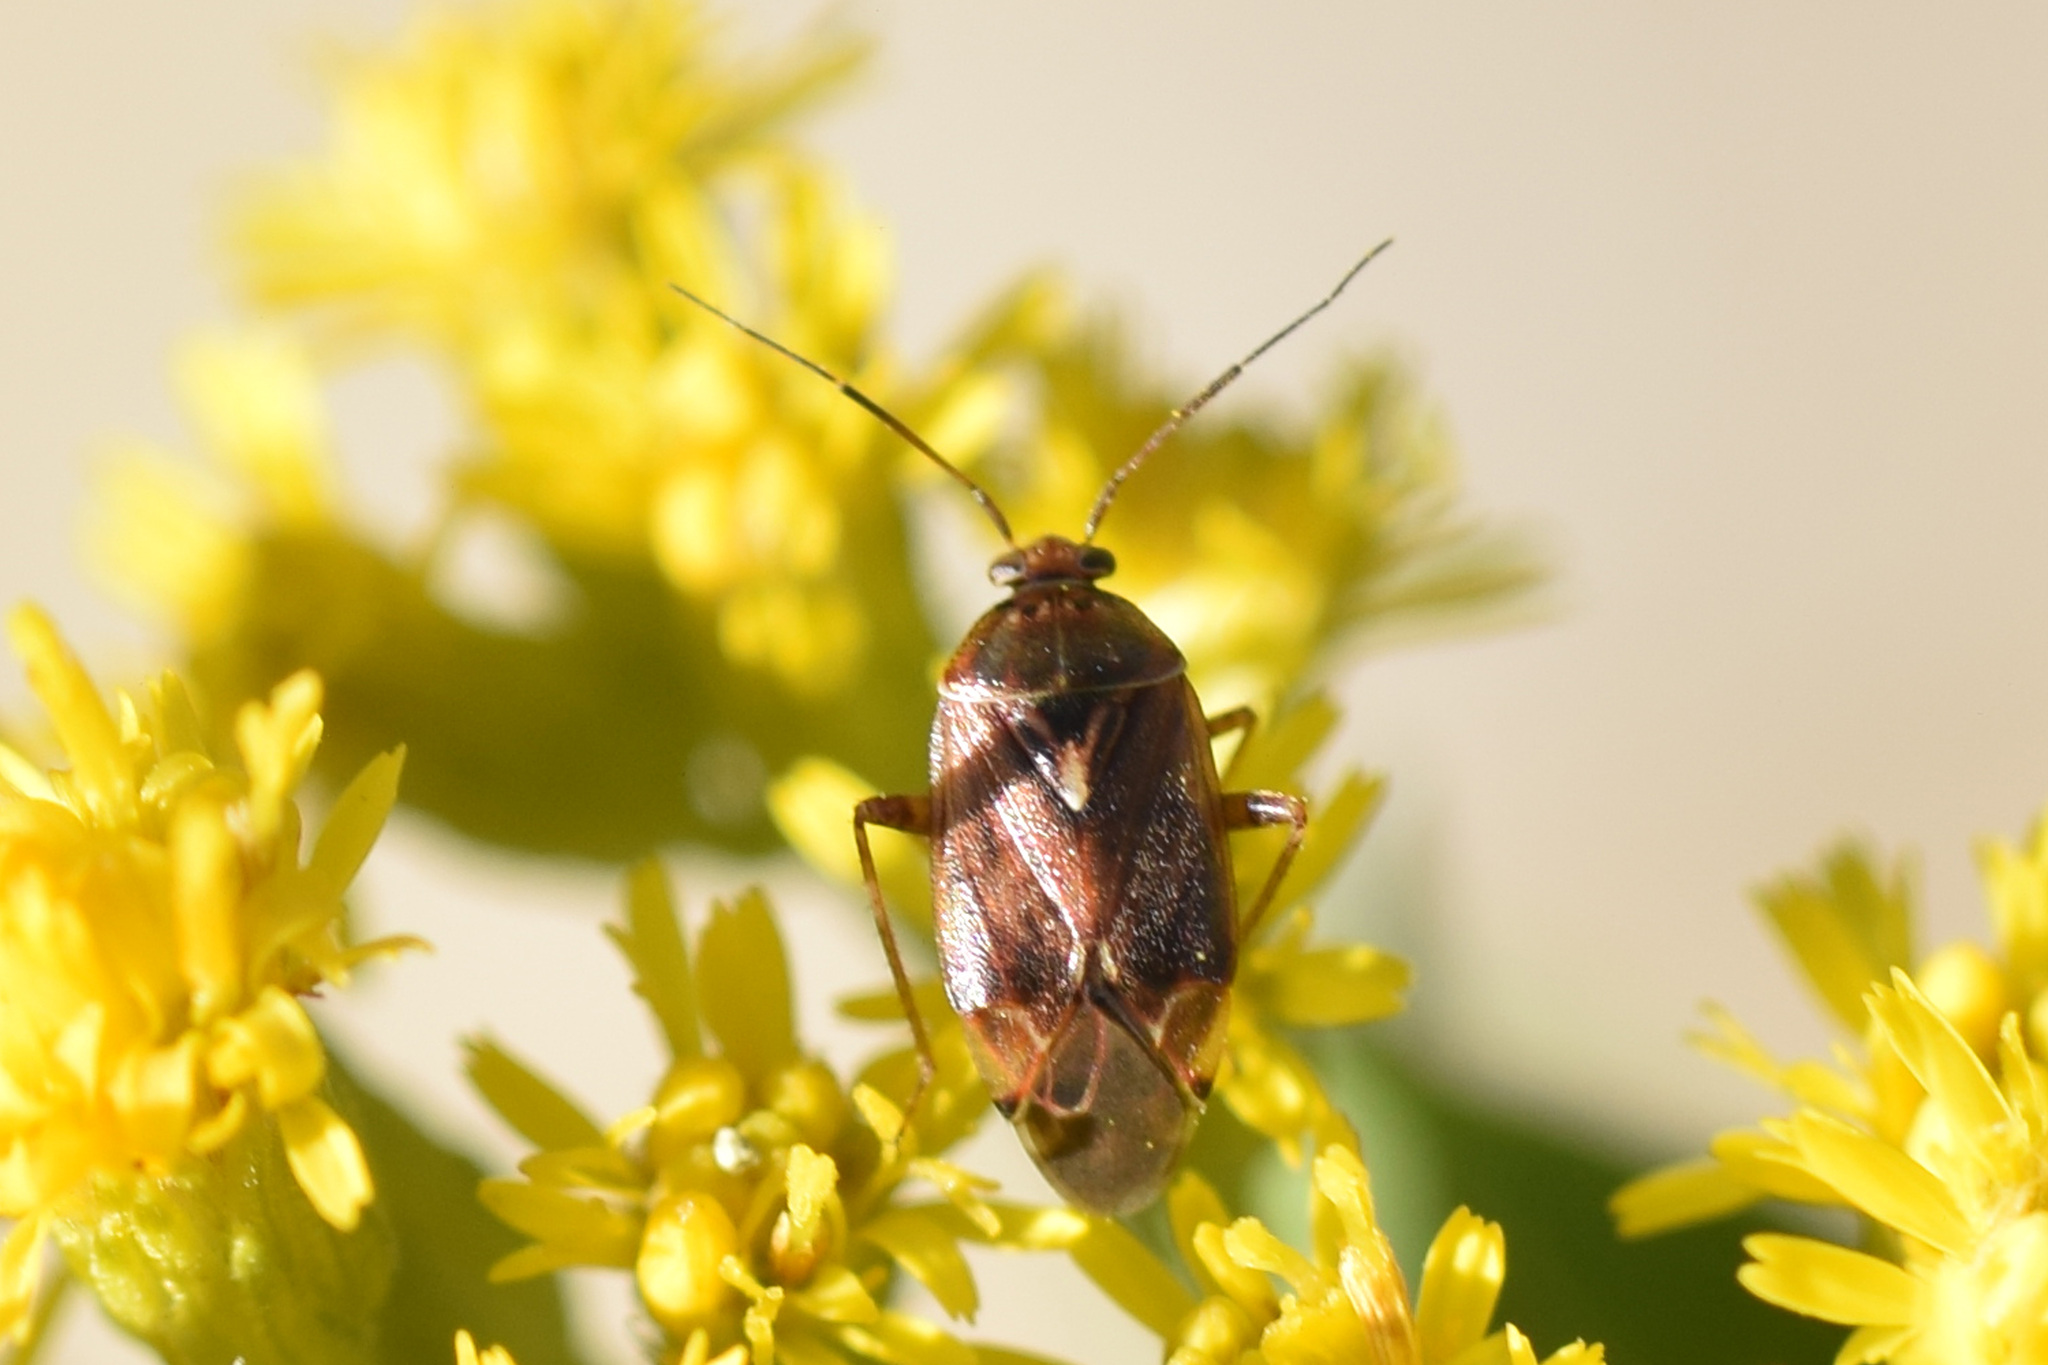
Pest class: lygus_bug